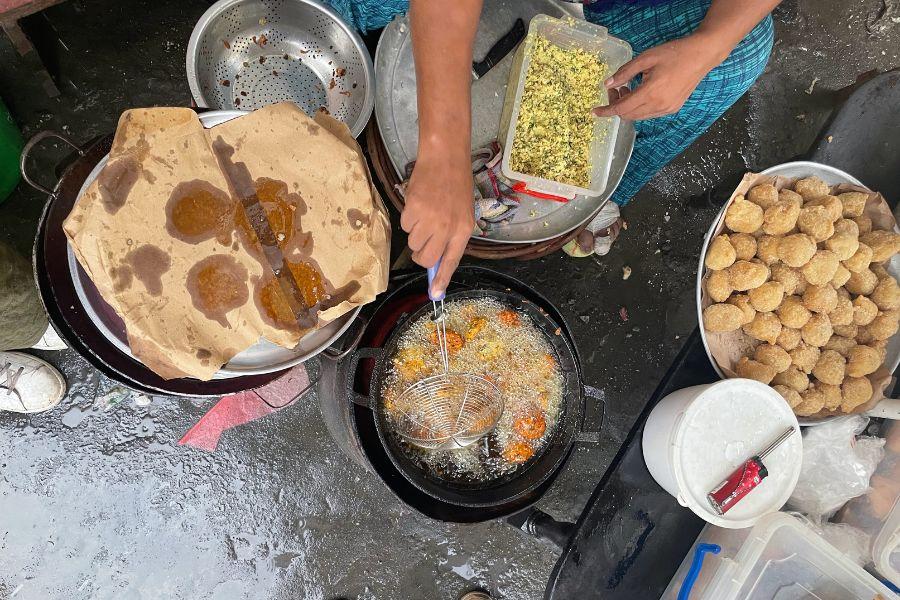
Mwanamke anaonekana akipika vitafunwa vya kukaanga katika mazingira ya mtaa. Vyakula vinaonekana kuwa viduara vilivyojazwa na mchanganyiko wa mboga au viazi, na vinaekwa kwenye mafuta moto kwa kutumia kichujio cha waya. Pembeni kuna karatasi inayotumika kukosha mafuta baada ya kukaanga.